Cancún International Airport

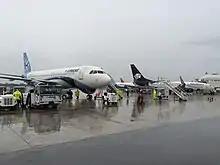
Interjet Airbus A320 and Aeromexico Boeing B737 at CUN

Terminal 4 serves both domestic and international flights. Opened in October 2017, it made Cancún Airport the first in Mexico with four terminals. It features 14 gates and a capacity of 9 million passengers per year. It is currently being expanded. The terminal has three lounges: the MERA Business Lounge (domestic), MERA Business Lounge (international), and The Lounge in partnership with Air Transat.